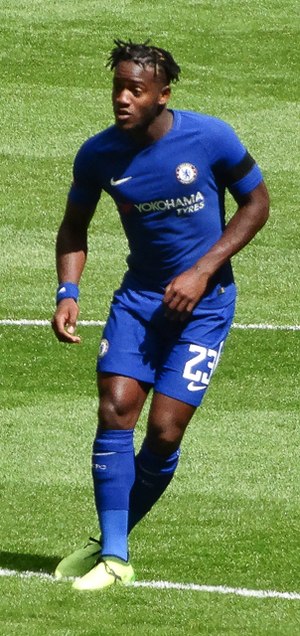
Michy Batshuayi
Michy i 2017
Michy Batshuayi Tunga er en belgisk fodboldspiller, der spiller i Chelsea F.C.